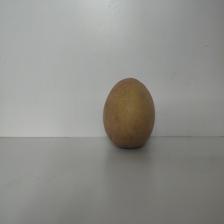
Size: Large